Harlaxton Manor

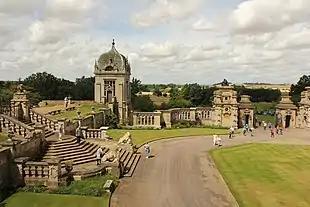
Forecourt with Burn's gazebo

Nicholas Antram, in his revised "Lincolnshire" volume of the Pevsner "Buildings of England" published in 2002, describes the approach to Harlaxton Manor as a "crescendo of effects". From the entrance gates on the A607, just outside of the village of Harlaxton, the drive descends into a valley before crossing a serpentine lake by way of a five-arch bridge. It then passes the Kitchen Gardens before going through an outer gatehouse. It continues past the stables before entering the Cour d'honneur through a second, double, gatehouse, described by Antram as a "pyrotechnic display". The visitor is then confronted by the "towering façade" of the main house. Gregory employed three of the major architects of the Victorian era to achieve his effects; Anthony Salvin was responsible for the majority of the exterior work, Edward Blore was consulted, and William Burn undertook the conservatory and the kitchen range. There is debate among architectural historians as to who was responsible of the design of the interiors. Salvin had been dismissed by the time of their fitting out, and Burn seems unlikely. Historic England suggests that Gregory "acted largely as his own architect" and Antram and Mark Girouard agree that Gregory must have made a major contribution. But Jill Allibone, Salvin's biographer, is certain that Gregory alone could not have been responsible for the extraordinary designs.